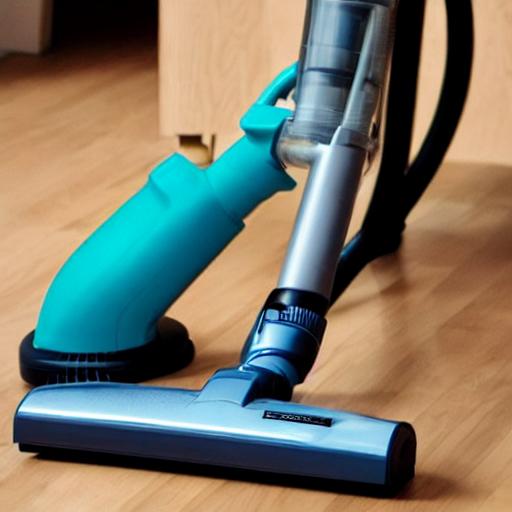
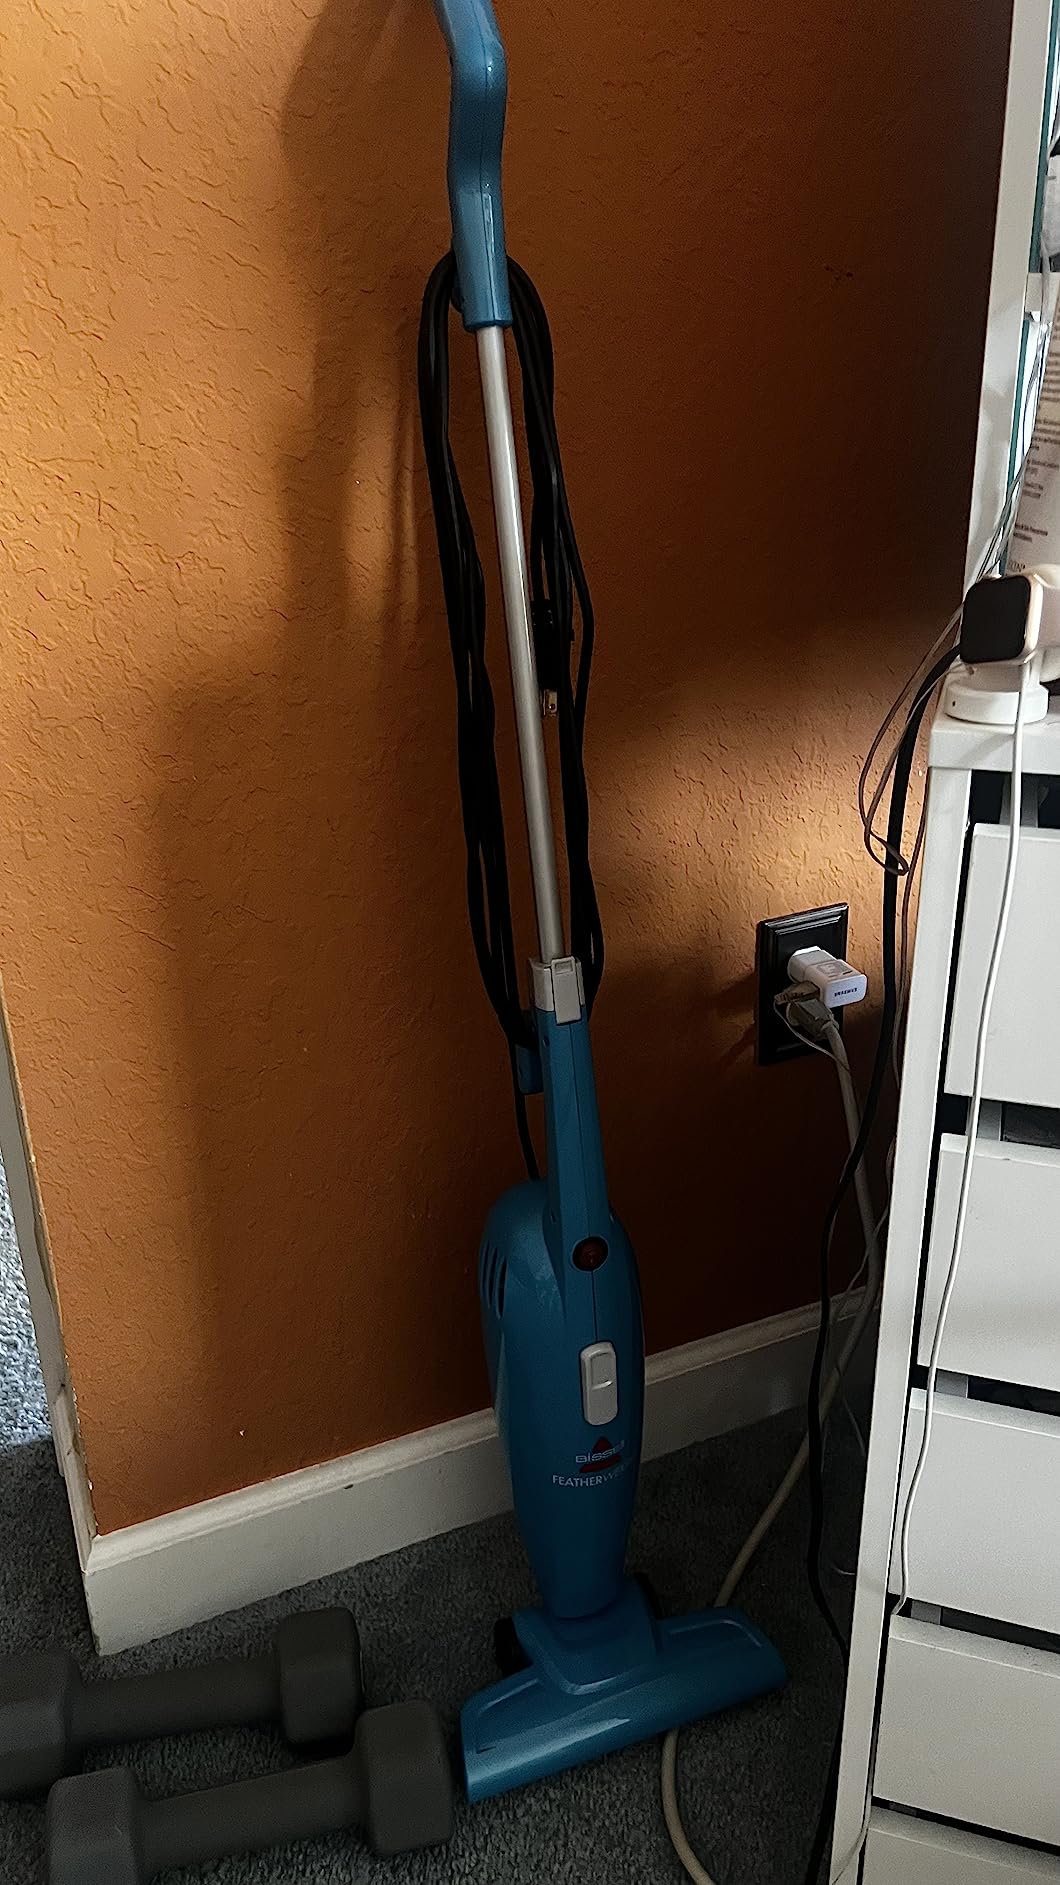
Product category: items_vacuum
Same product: no